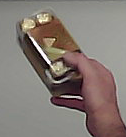
Product: rocher_chocolate